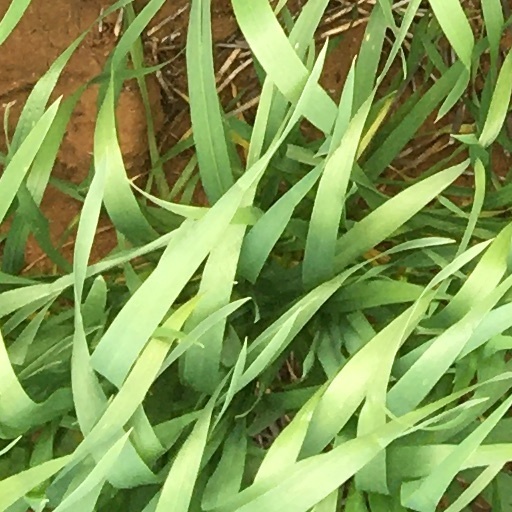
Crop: wheat